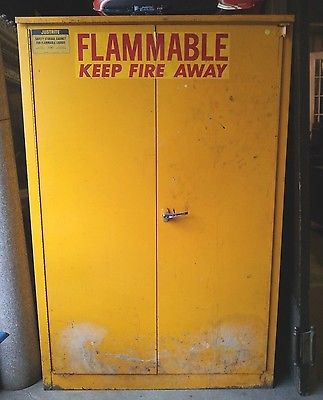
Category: cabinet